Snake-class junk

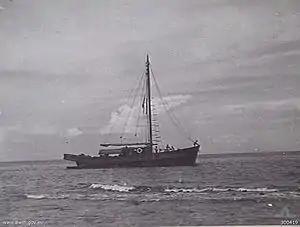
HMAS "Black Snake" in 1945

On 26 April 1945 a party of nine were deployed from HMAS "Black Snake" off the west coast of Maloe Island using folboats. The party included Sub-Lieut. John Key, commander of "Black Snake". They landed at Pasirpoeth to repair some native boats who were helping the Allied forces. Some then continued on to nearby Tifore Island to give assistance and medical attention to natives. On 30 April 1945, "Black Snake" returned to Morotai.